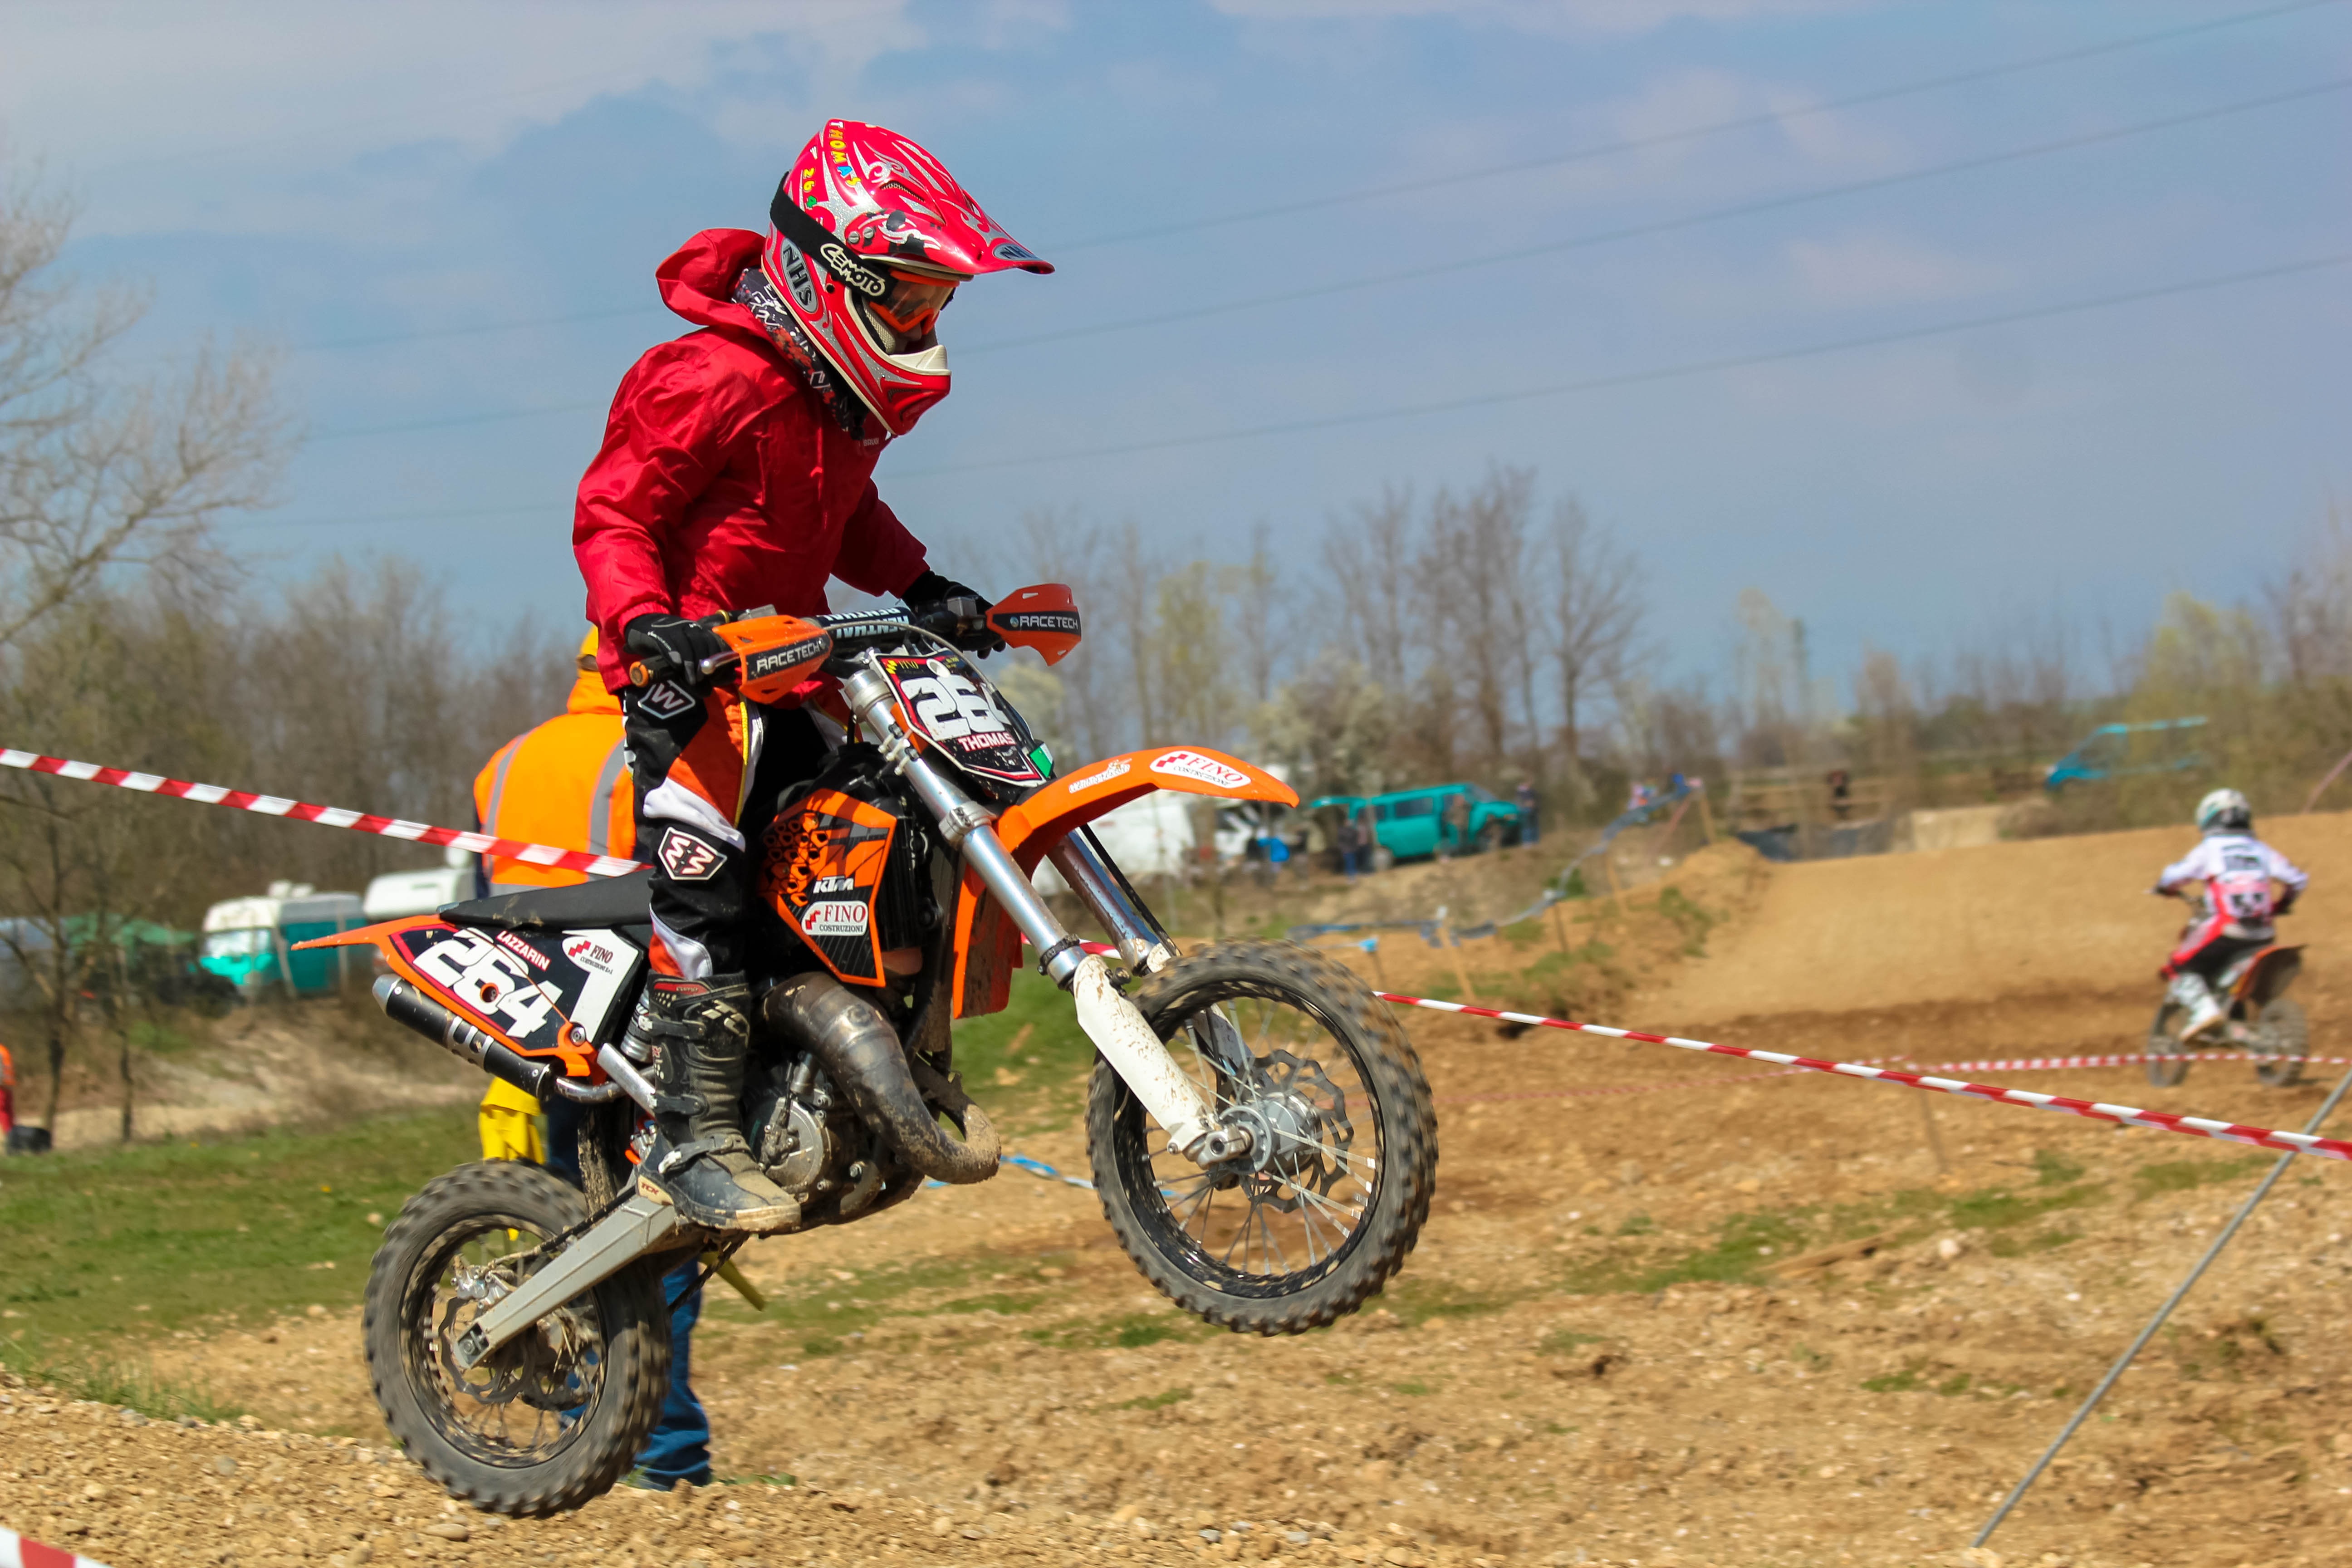
motocross, child, extreme sport, sports, courage, racing, motorsport, winner, enduro, freestyle motocross, motorcycling, motorcycle racing, stunt performer, endurocross, dirt track racing, supermoto